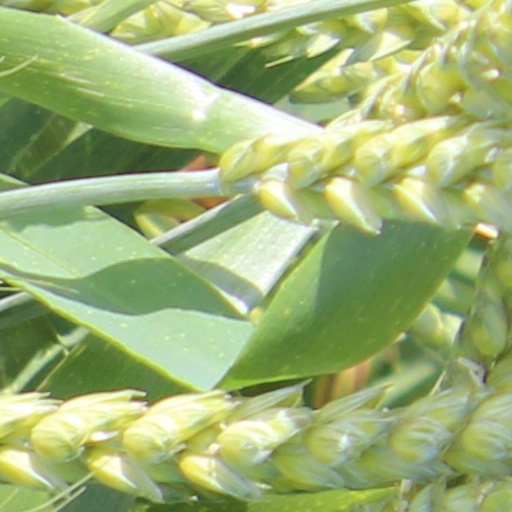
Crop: wheat